Denise Vernay

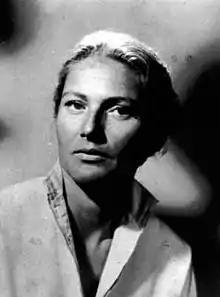
Denise Jacob, c. 1944

Denise Vernay-Jacob (21 June 19244 March 2013) was a member of the French Resistance during World War II, who operated under the aliases of "Miarka" and "Annie" from 1941. She narrowly avoided the March 1944 roundup of Jews in Nice, France which resulted in the deportation of her parents to Auschwitz concentration camp in occupied Poland. Captured less than three months later, she survived torture by the Gestapo and imprisonment at two Nazi concentration camps – Ravensbrück and Mauthausen. She was rescued by the Red Cross in April 1945 and returned home to France at the conclusion of the war.